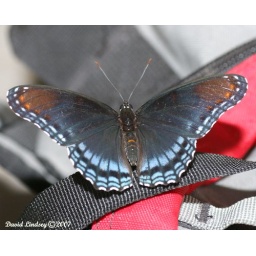
Had my garage door open to water some flowers when this butterfly flew in and landed on my backpack.